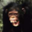
Label: chimpanzee